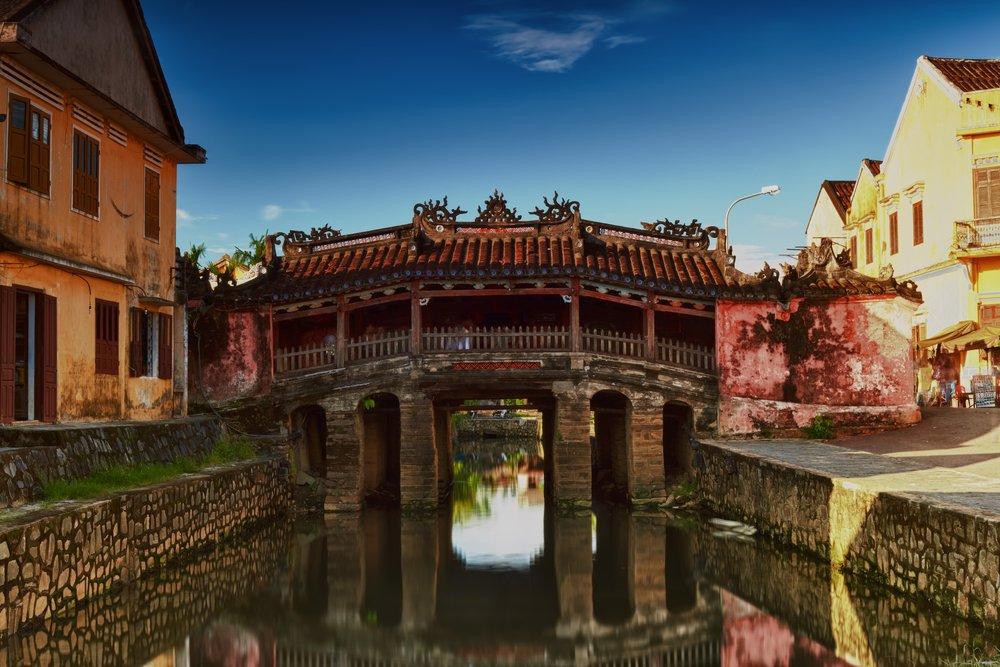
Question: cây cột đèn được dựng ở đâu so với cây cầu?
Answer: cây cột đèn được dựng bên phải cây cầu